WWE SmackDown vs. Raw 2009

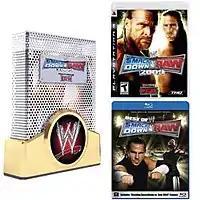
The contents of the collector's edition for the PlayStation 3 in North America

Production of the game was officially announced in March 2008 by "IGN" and THQ. IGN released their first video game trailer and screenshots for "SmackDown vs. Raw 2009". The trailer featured The Hardys (Matt and Jeff) in a tag team match against Randy Orton and Mr. Kennedy at the SummerSlam pay-per-view and the new tag team match features were explained. A commercial for the game was released in October, starring Triple H along with John Cena, Batista, Big Show, Hornswoggle, Lilian Garcia and Kelly Kelly.